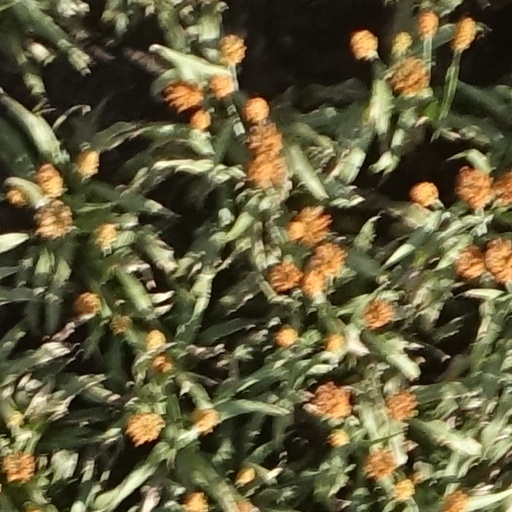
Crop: sorghum